Oobi (TV series)

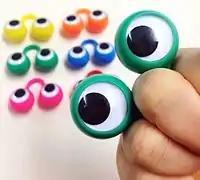
At some events, Noggin gave out plastic puppet eyes to promote the show.

From 2001 to 2007, Noggin held live events to promote the show. The first was an "Oobi" tour at the 2001 North American Trade Show in Minnesota. The tour featured a replica of the set for Oobi's house. The second event was Club Noggin, a monthly event held at GGP Malls across America in 2004. At Club Noggin, visitors could get "Oobi" puppet eyes and make crafts based on the show. The third event was the Noggin Auction, an online charity auction hosted on Noggin.com in November 2006. Viewers could bid on props from different Noggin shows, including hats and towels with Oobi on them. The last event was "Oobi Arts and Crafts," held at the Nick Hotel in Florida in November 2007. At these sessions, hotel guests were given plastic puppet eyes like Oobi's.